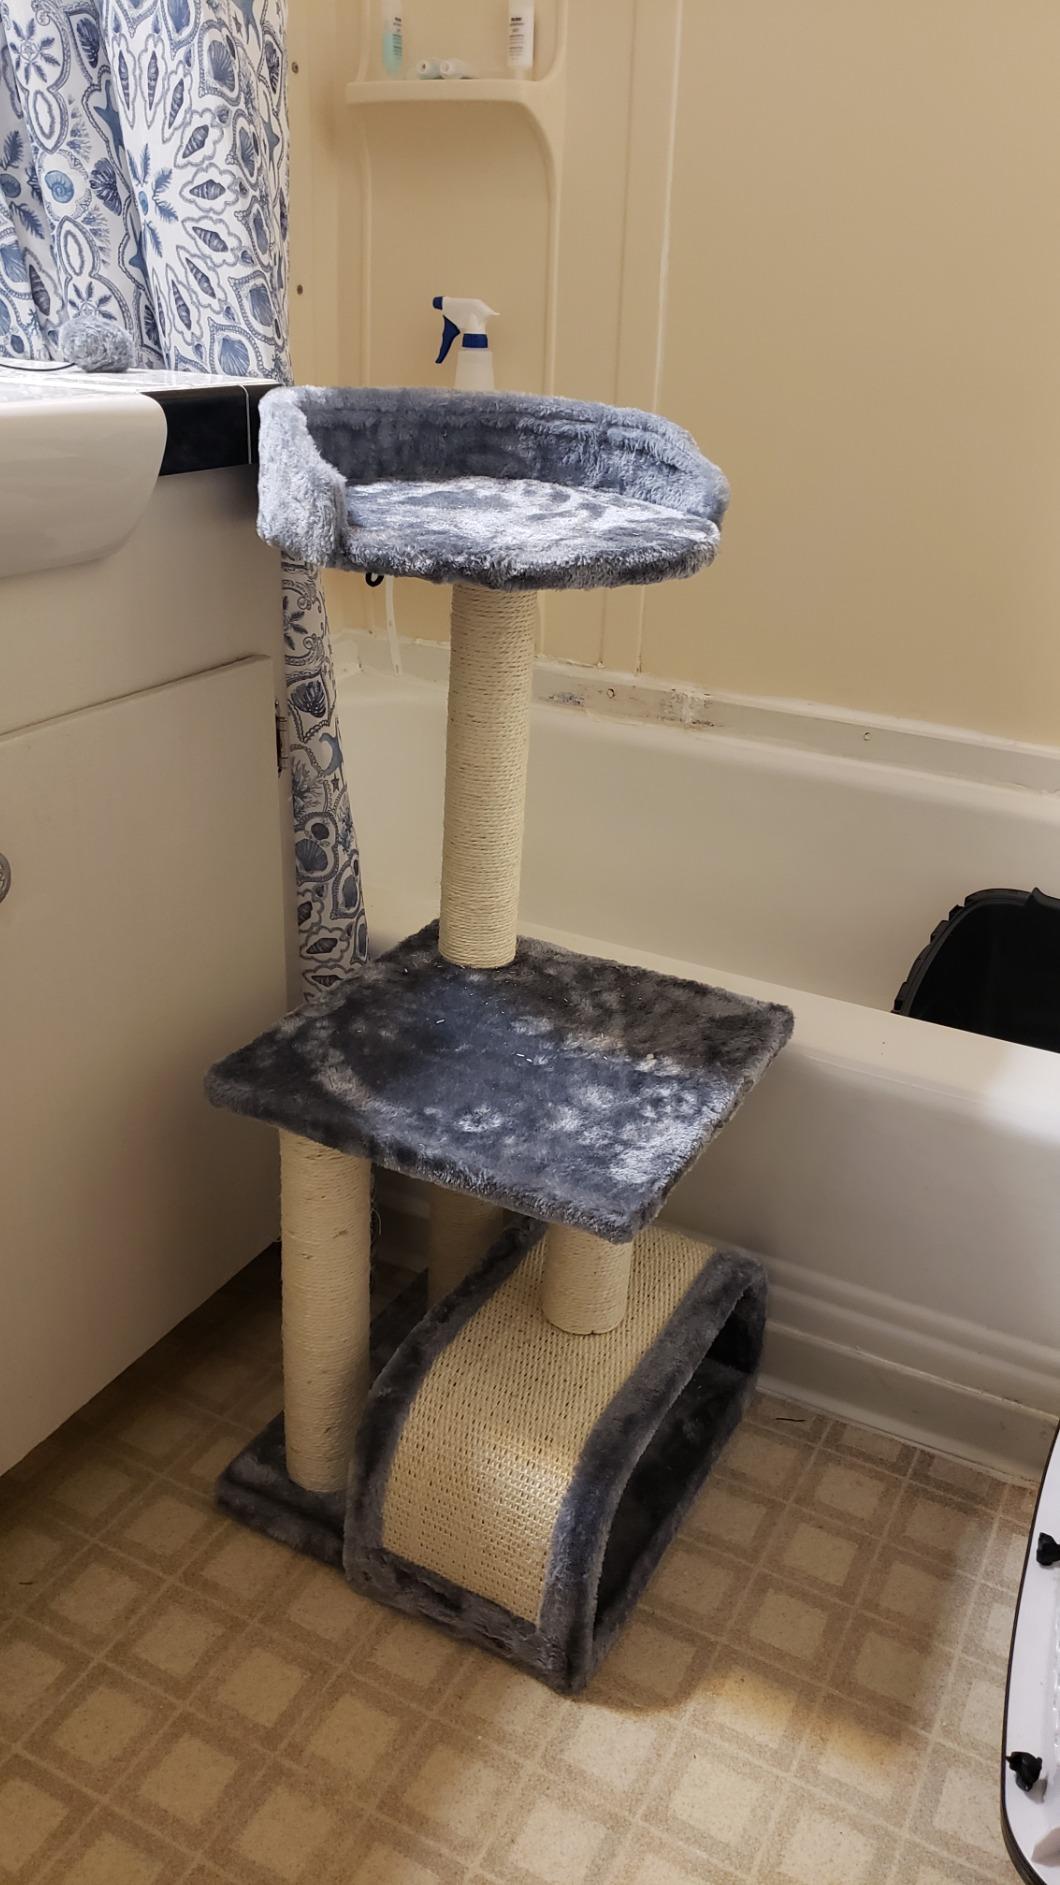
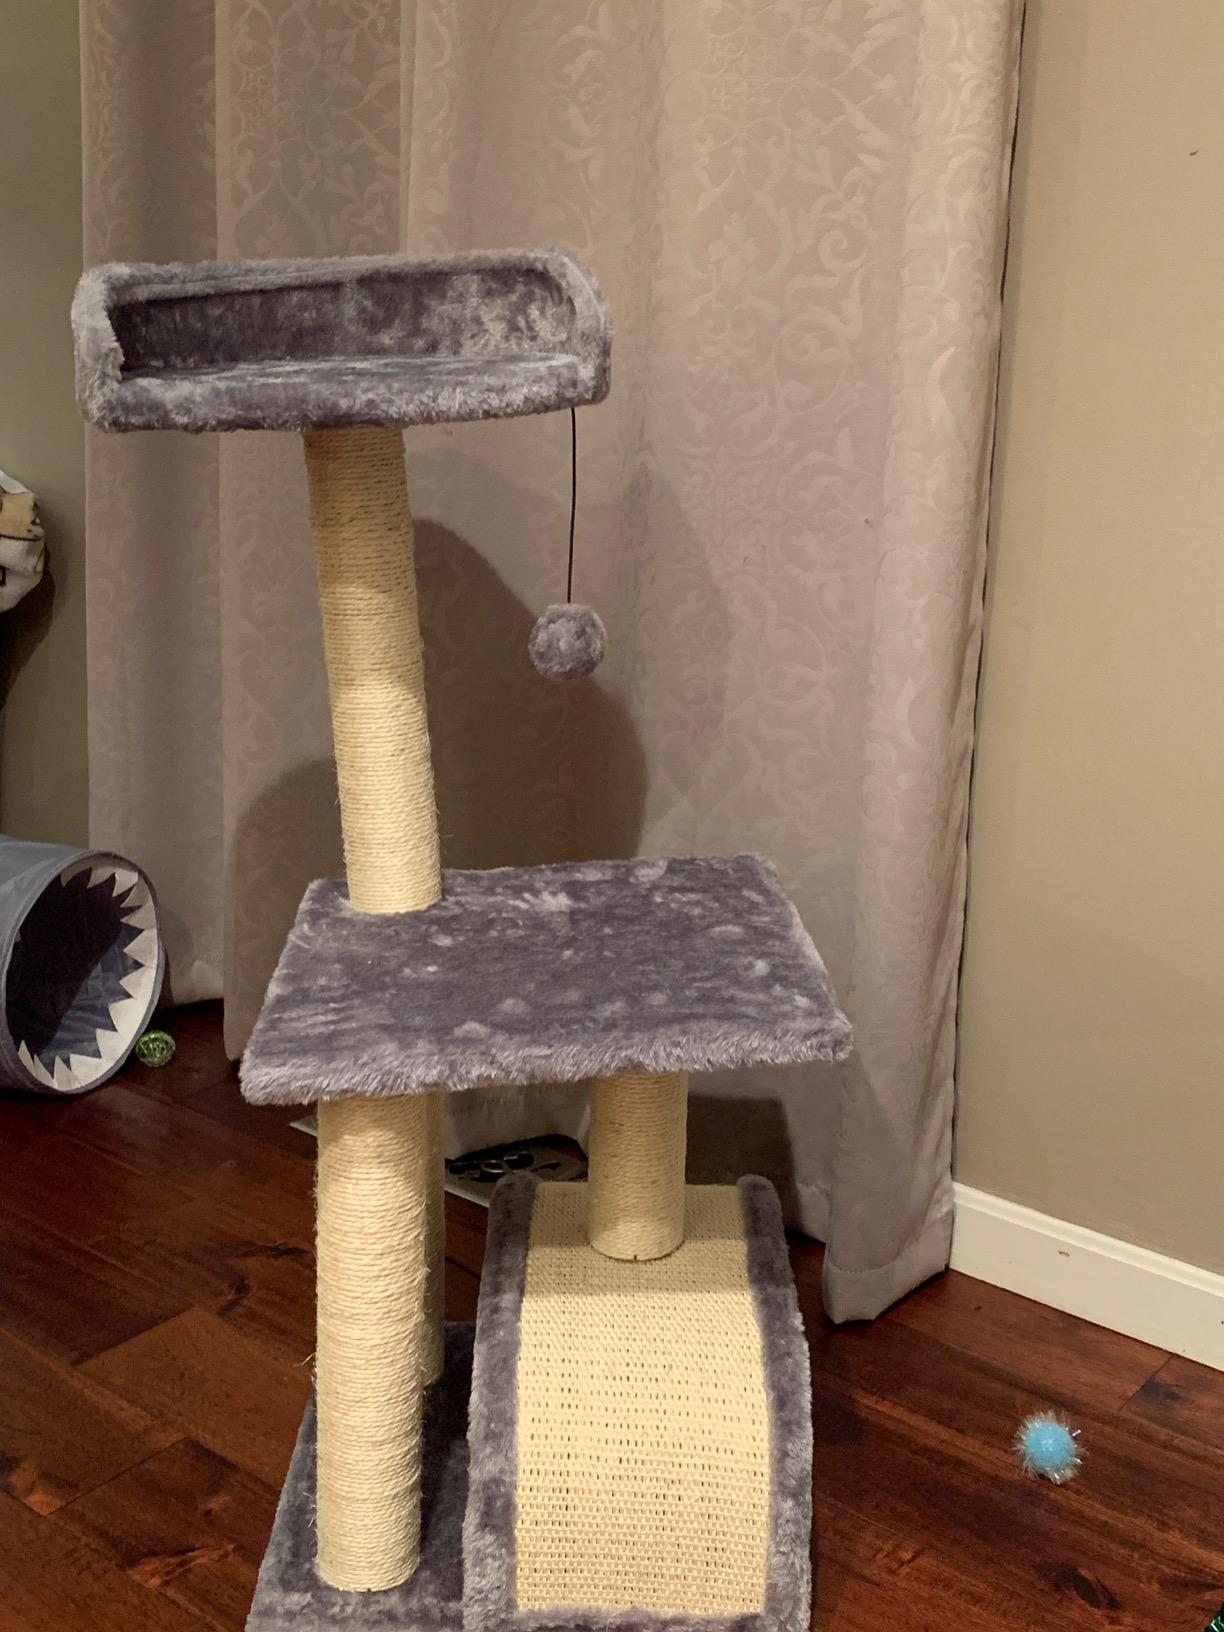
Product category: items_cat tree
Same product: yes